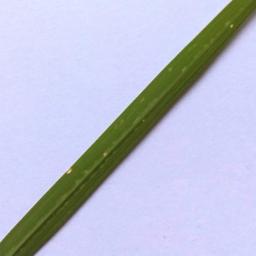
Label: Rice___Leaf_Blast